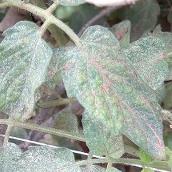
Crop: Tomato
Condition: mite-d